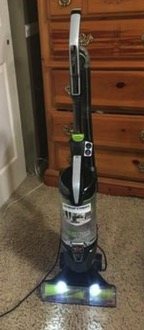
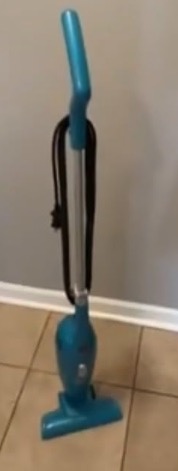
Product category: items_vacuum
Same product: no